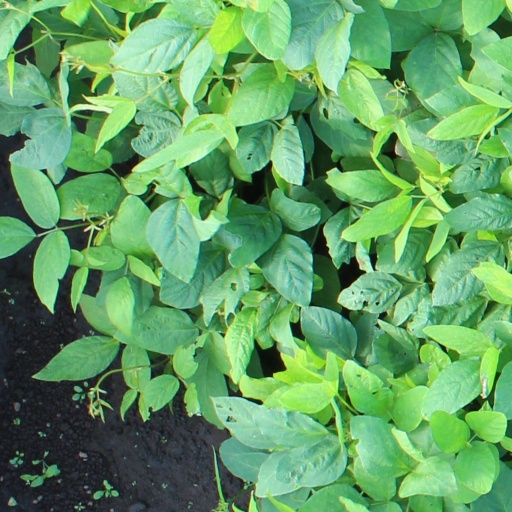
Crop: soybean